Pinus strobus

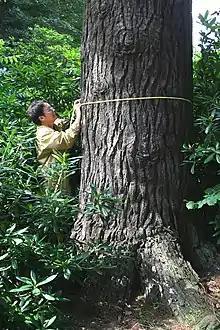
Measuring the circumference of an eastern white pine

The eastern white pine has been described as the tallest tree in eastern North America, perhaps sharing the prize with the deciduous tulip tree whose range overlaps with eastern white pine in a few areas. In natural precolonial stands, the pine was frequently reported to have grown as tall as or more. No means exist for accurately documenting the height of trees from these times, but eastern white pine may have reached this height on rare occasions. James Brown of Arniston, a forester and later Inspector of Woods and Forests, Port Elgin, Ontario, Canada wrote in 1882: